Laisälven

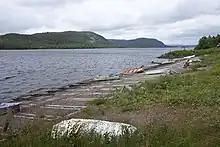
Lake Laisan

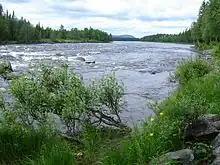
Forsar in the river Laisälven, about five kilometers upstream from the outlet to the river Vindelälven.

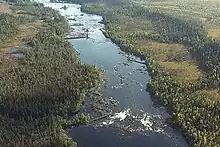
Aerial view of Laisälven upstream of Nedre Gautsträsket.

Laisälven (Ume Sami: "Lájssuo") is a river in central Lapland, in the municipalities of Arjeplog and Sorsele, Sweden with a length of 190 km. The catchment area is about 3 000 km. The Laisälven is the largest tributary of the Vindelälven.